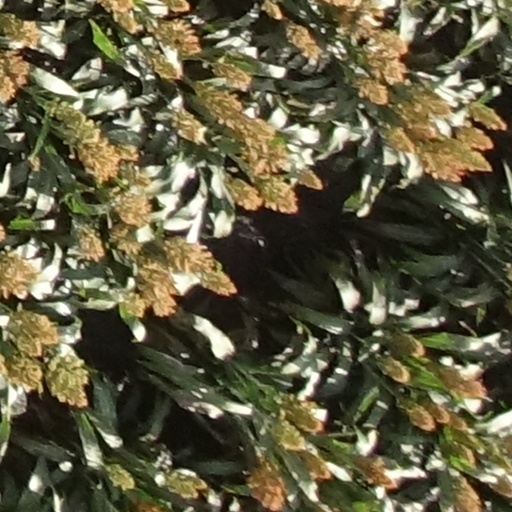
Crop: sorghum